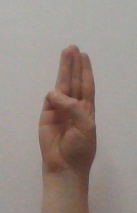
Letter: thaa